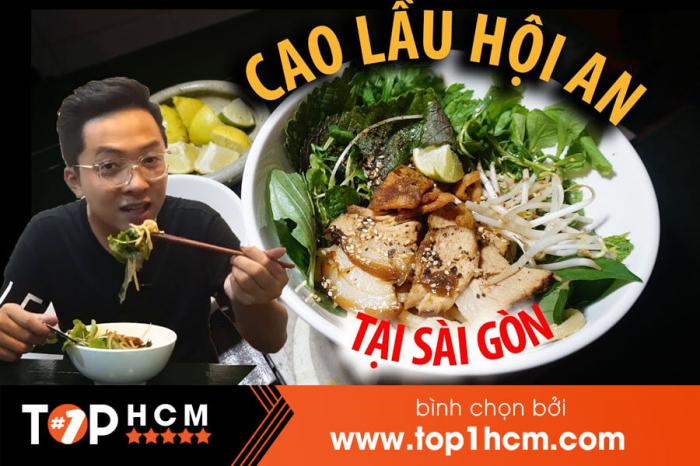
có một người đàn ông đang ăn thức ăn trong bức ảnh